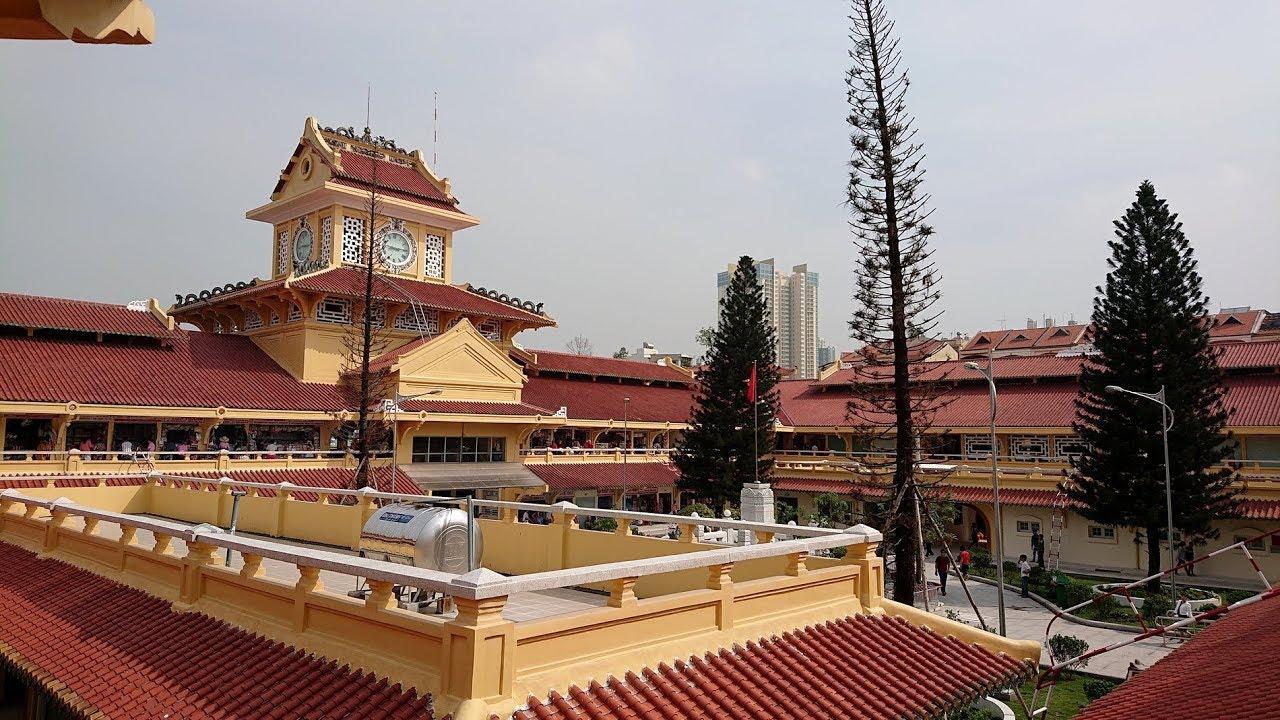
ở trong ngôi chùa có sự xuất hiện của những ngôi nhà có mái ngói